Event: Nepal Earthquake
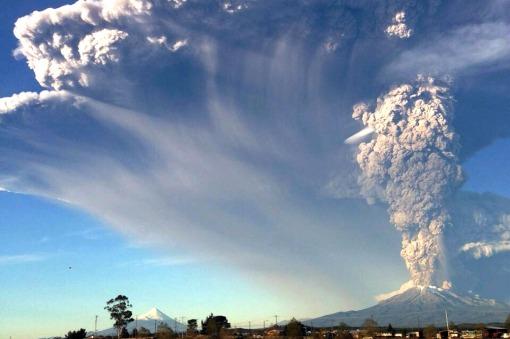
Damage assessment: no_damage